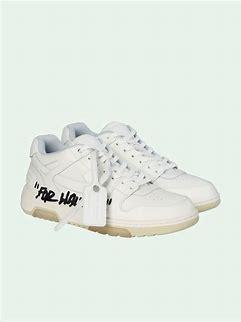
Brand: Off-White
Model: Off Out Of Office For Walking